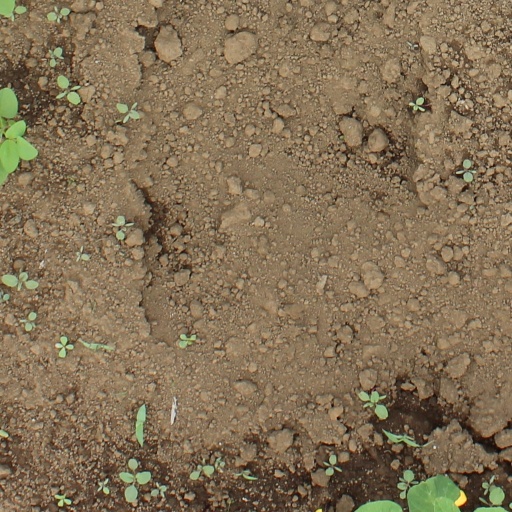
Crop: soybean